Question: Please indicate a possible affordance area of the chair that can be used for resting an arm
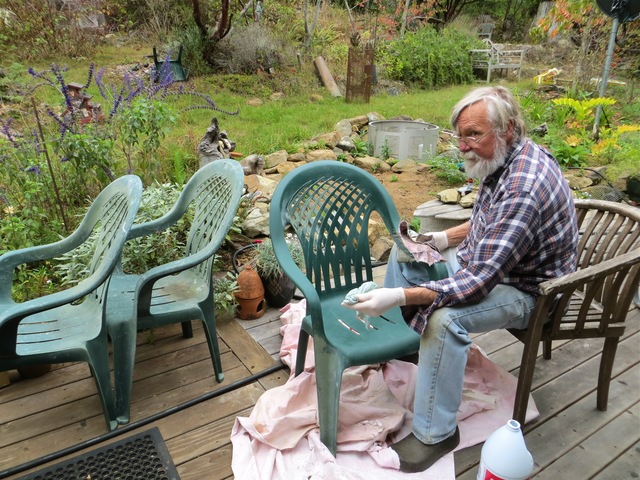
Answer: [494.5, 276, 620.5, 343]